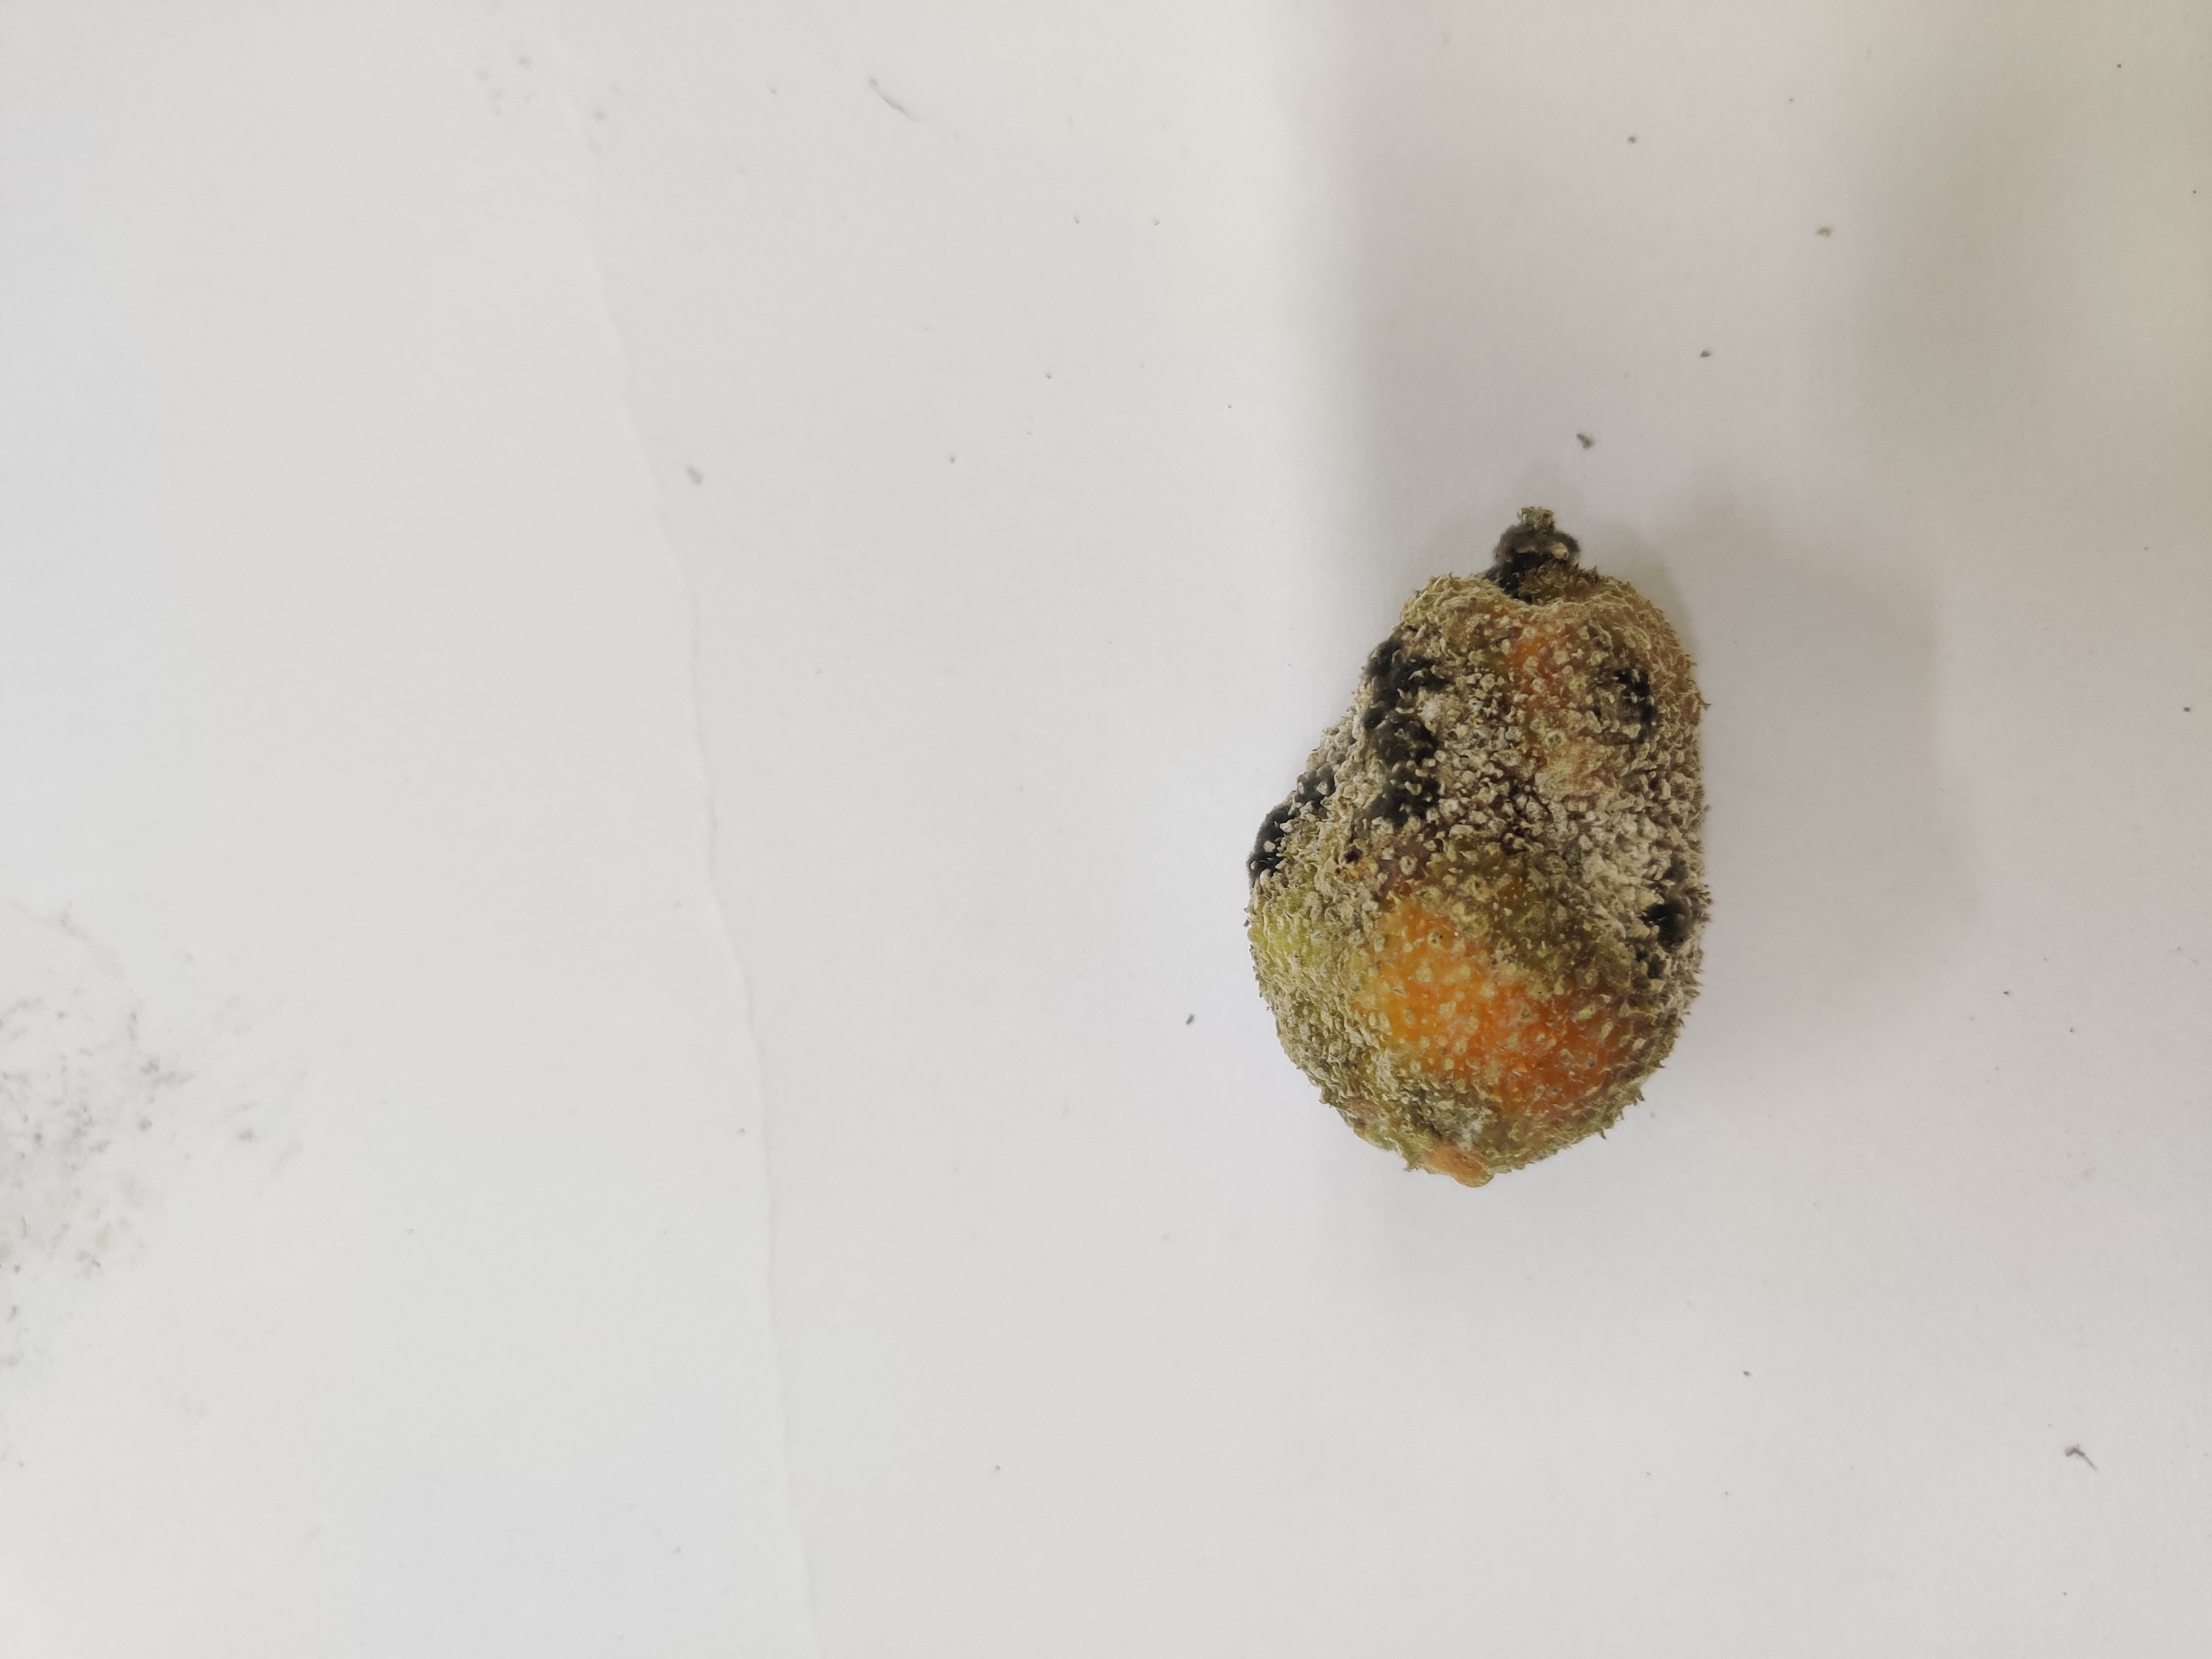
Crop: Spiny Gourd
Condition: Damaged